Mosaic Stadium

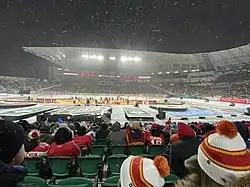
Mosaic Stadium during the 2019 NHL Heritage Classic.

Regina Transit offers free shuttle bus and parking service to and from Mosaic Stadium for Roughriders games and other major events, with drop-off points including Northgate Mall, Southland Mall, the University of Regina, two downtown locations and three locations in the Warehouse District. In 2018, Normanview Crossing dropped out of the program, as its businesses objected to the site's parking lots being wasted by its users. The site was replaced by a third downtown pickup location near the former Sears outlet store on Broad Street, which was criticized for removing coverage of the service from the city's northwest neighbourhoods. In 2019, Victoria Square Mall was replaced by the University of Regina campus.